Travelers Home

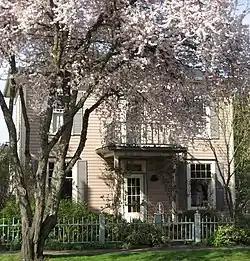

Travelers Home is an Italian Villa and Queen Anne style home in Sheridan, Oregon, United States. It was built in 1892, and the building was added to the National Register of Historic Places on July 8, 1982. The building, also known as Savage-Mendenhall-Seth House, has been used as both a hotel and residence. The two-story building has a horizontal board style of siding.